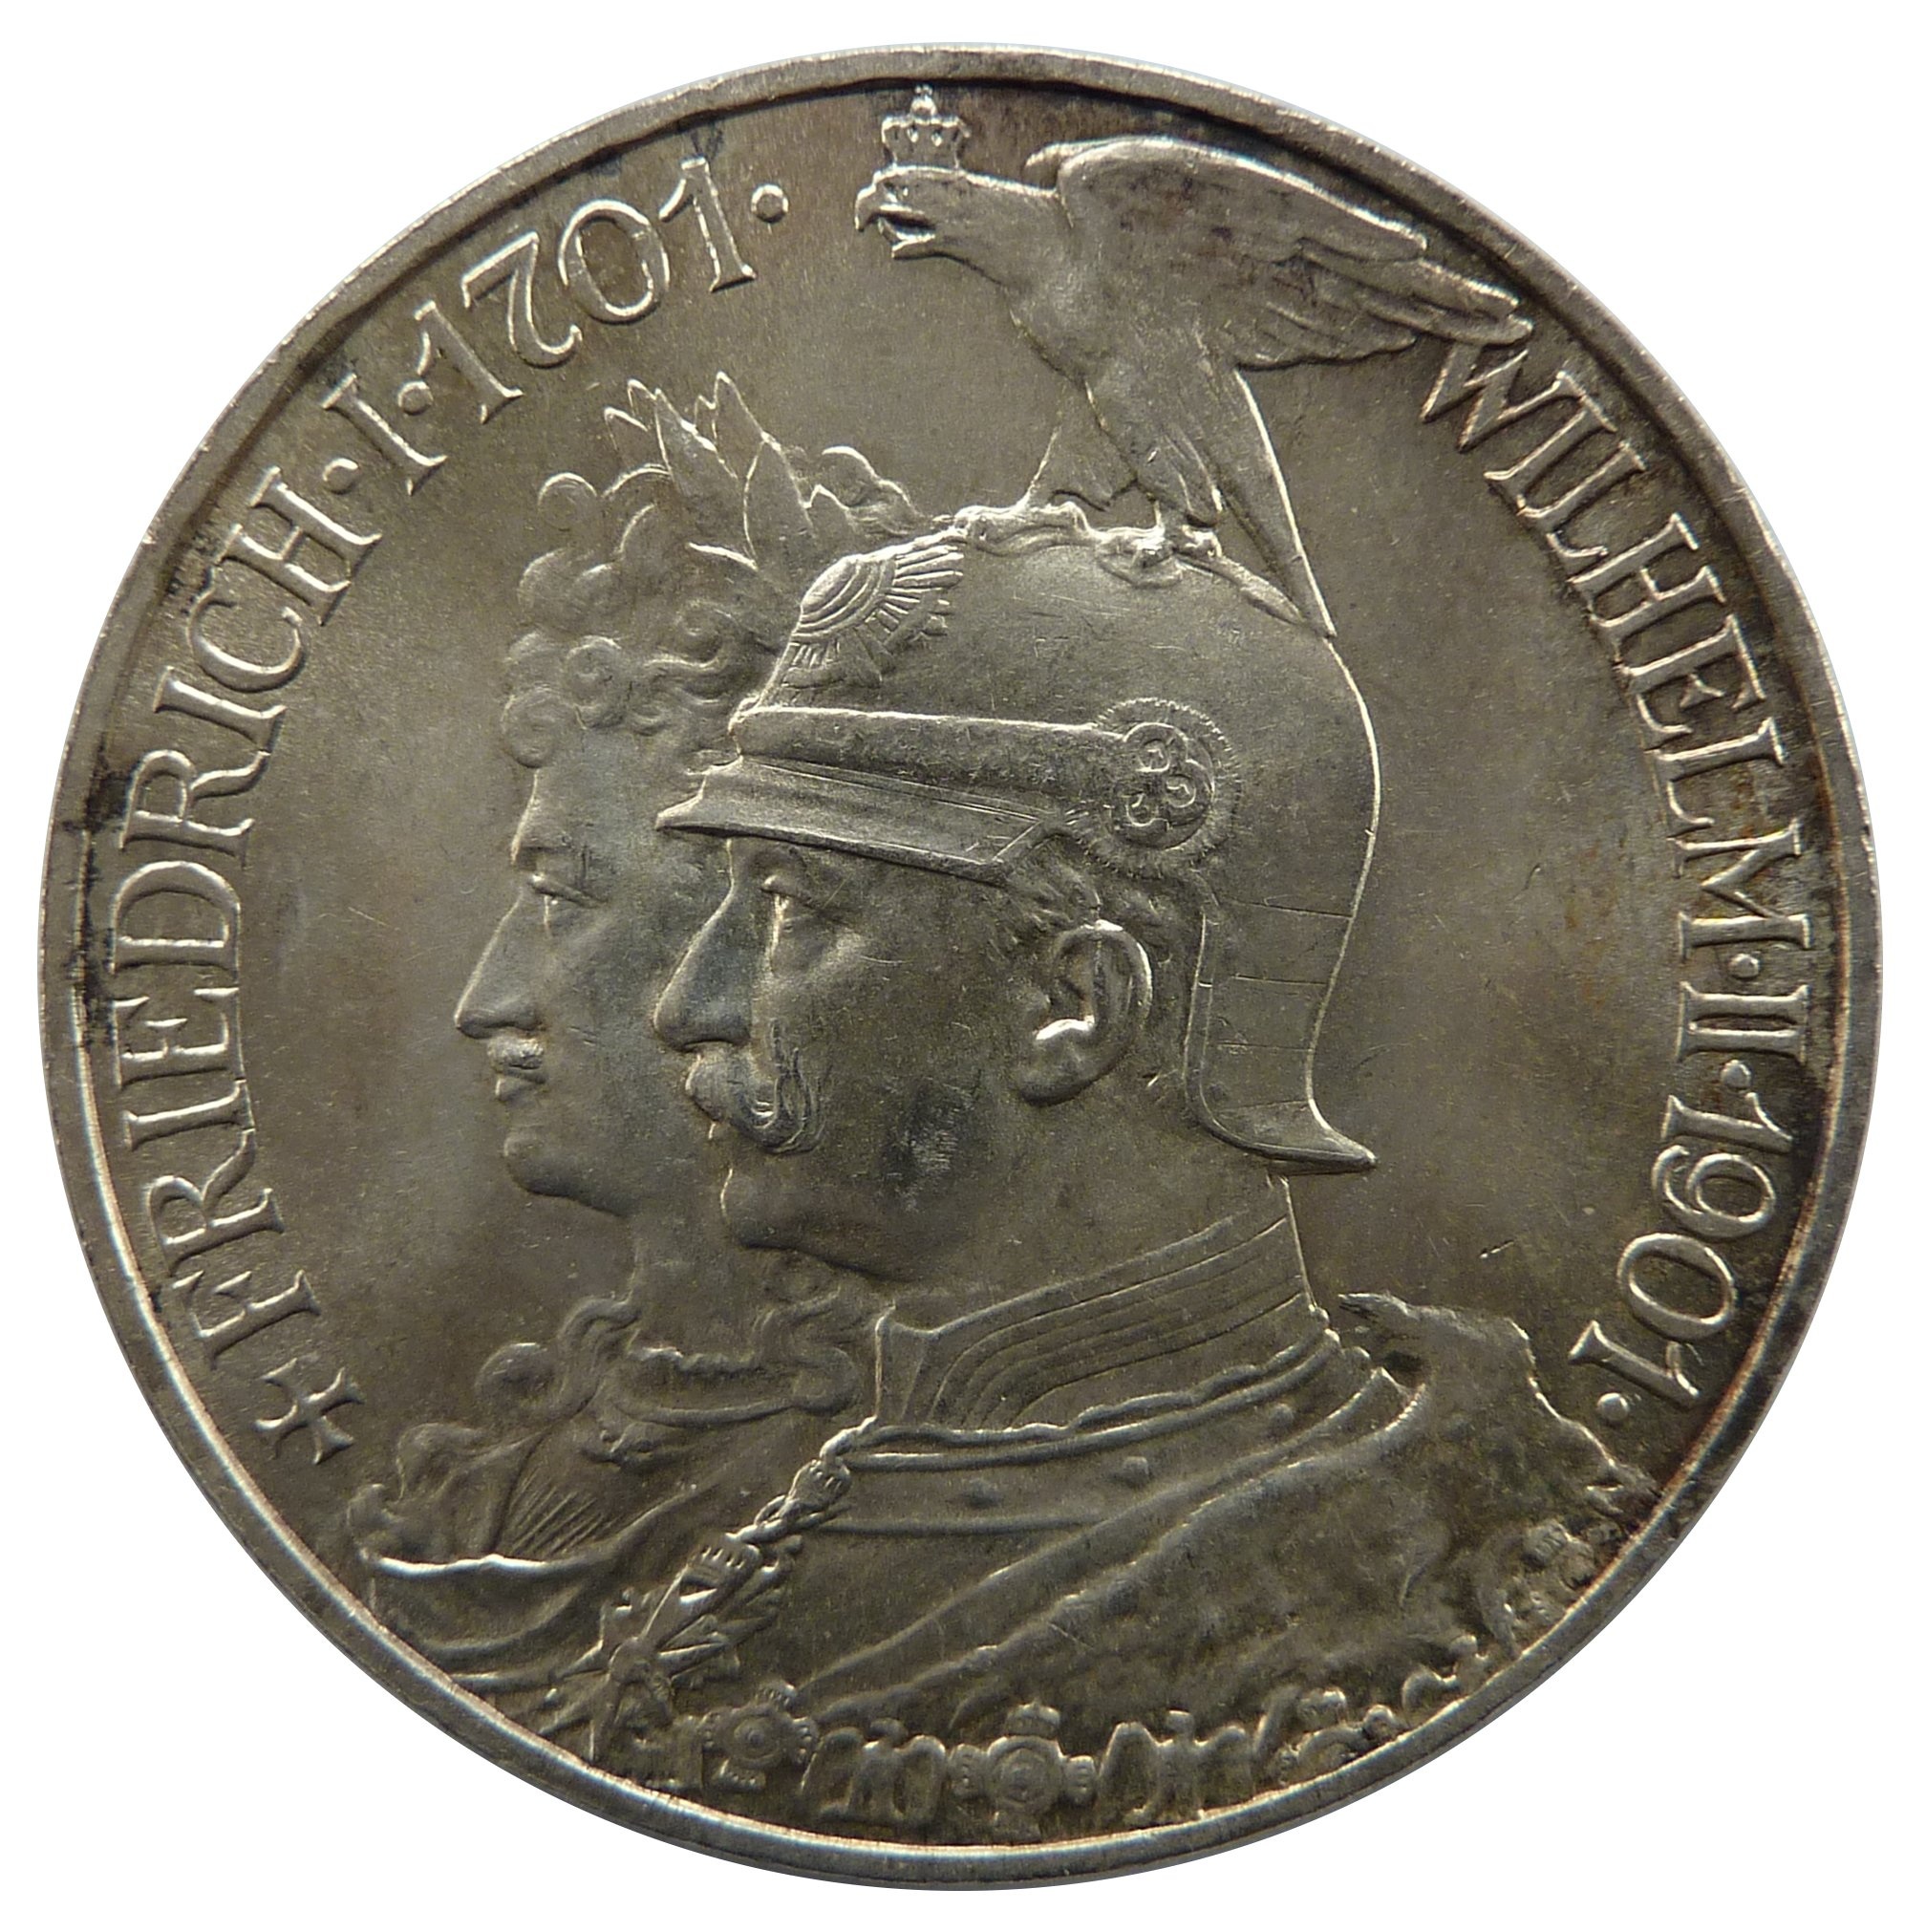
money, cash, silver, currency, coin, mark, bronze, quarter, medal, financial, exchange, prussia, commemorative